Archaeology of Denmark

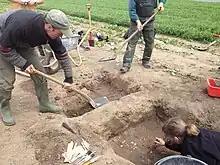
A treasure of medieval coins is being uncovered at the island of Møn.

Jens Jacob Asmussen Worsaae, one of Thomsen's early assistants, set out in 1850 to investigate an interesting find of flint tools linked to a heap of ancient oyster shells at Meilgaard in Northern Djursland. Worsaae surmised that perhaps “this had been a sort of eating-place for the people of the neighborhood in the earliest prehistoric times”; and further excavations indeed confirmed that the ancient shell heaps were signs of human prehistoric activity, being kitchen middens - Danish term "køkkenmødding" - and leftovers from their meals. A later commission initiated in 1893-1895, executed a large scale, thorough and interdisciplinary excavation at the Limfjord. The site is named Ertebølle and so the rich and defining archaeological find coined the now well-known Stone Age culture of Ertebølle. Apart from archaeology, participating scientific disciplines included botany, zoology and geology, and such kitchen middens has since been viewed as important archaeological sites internationally. Due to land-shift after the melting of the ice, many kitchen midden sites, originally on the coast, were later submerged: The first submerged settlement excavated in Denmark was Tybrind Vig in 1977. The site was excavated over the following decade. 300 m from the shore and 3 m below the surface, divers excavated sensationally well-preserved artefacts from the Ertebølle Culture.